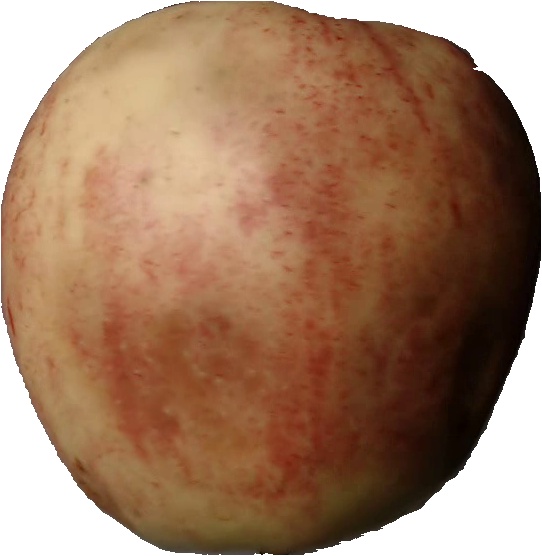
Label: apple_red_3